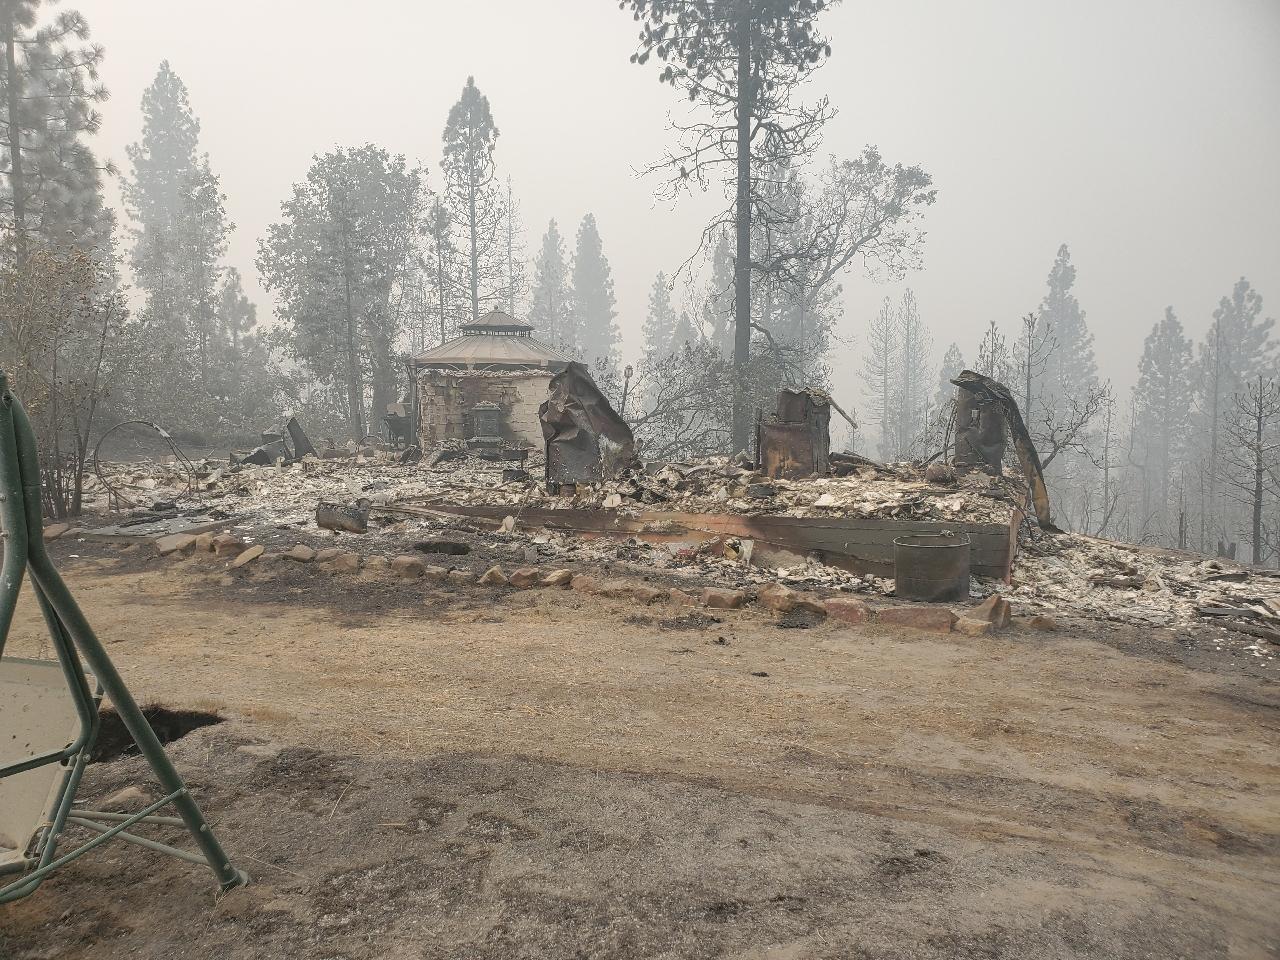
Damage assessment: destroyed